Zakir Hussain (musician)

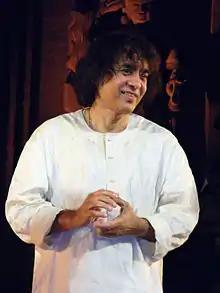
Hussain in 2012

Zakir Hussain Qureshi (9March 195115December 2024) was an Indian tabla player, composer, arranger, percussionist, music producer and film actor. The eldest son of esteemed tabla player Alla Rakha, Zakir Hussain was widely regarded as the greatest tabla player of his generation and one of its finest percussionists. He produced music across multiple genres and contributed to popularizing Indian classical music to a global audience.